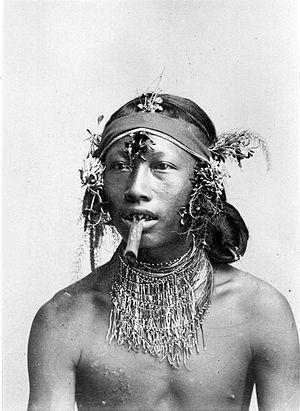
Le limage des dents humaines consiste en la taille manuelle de dent, généralement les incisives. Cette pratique est coutumière dans de nombreuses cultures.